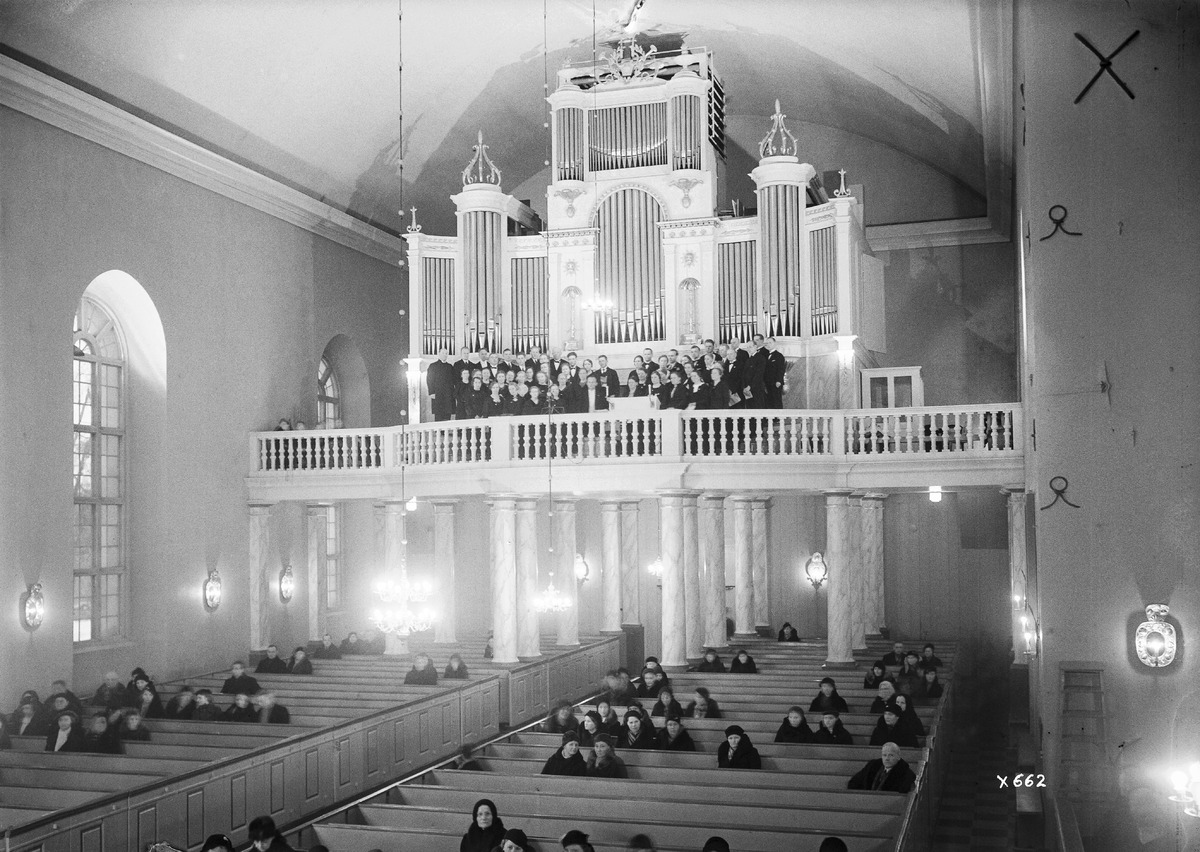
Nuorten sekakuoron kirkkokonsertti
A church concert of a mixed youth choir
sisällön kuvaus: Nuorten sekakuoron kirkkokonsertti 1.1.1936. Kuoro esiintymässä tuomiokirkon lehterillä Oulussa. content description: A church concert of a mixed youth choir on January 1, 1936. The choir performing at the lectern of Oulu cathedral.
Vuosi: 1936
Paikka: Suomi, Oulu, Suomi, Pohjois-Pohjanmaa, Oulu
Aiheet: sisäkuva; kuorot; sekakuorot; nuorisokuorot; konsertit; Oulun tuomiokirkko; kirkkorakennukset; urut; church buildings; concerts; choirs; mixed choirs; youth choirs; Oulu cathedral; organ